Morland Brewery

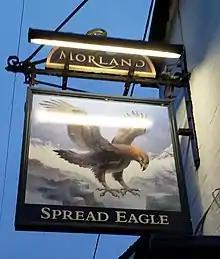
The sign hanging outside the Spread Eagle public house in Abingdon, one of the last remaining showing the Morland name.

Morland acquired Field & Son brewery based at Shillingford near Wallingford. Thomas Skurray, at the age of 19, came with Field & Son. After 10 years at Abingdon Thomas Skurray was running everything apart from the offices. He was chairman of the board until his death in 1938 and was to build a new malthouse and a soft drinks factory.